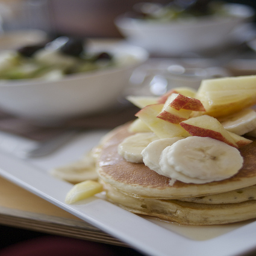
A plate of pancakes with bananas and apples on top.
Three pancakes on a plate topped with bananas and apples.
Banana and apple slices on top of a stack of pancakes.
Pancakes are covered with bananas and apples sitting on a plate.
A white plate topped with piles and bowls of food.